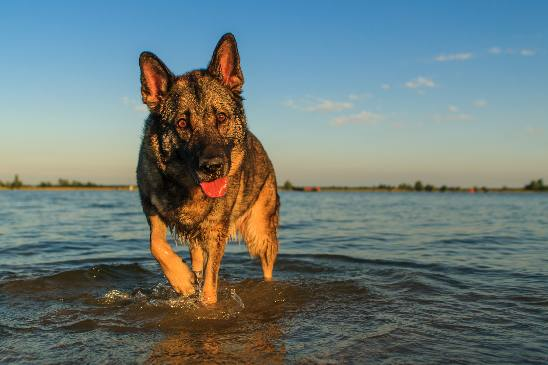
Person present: No